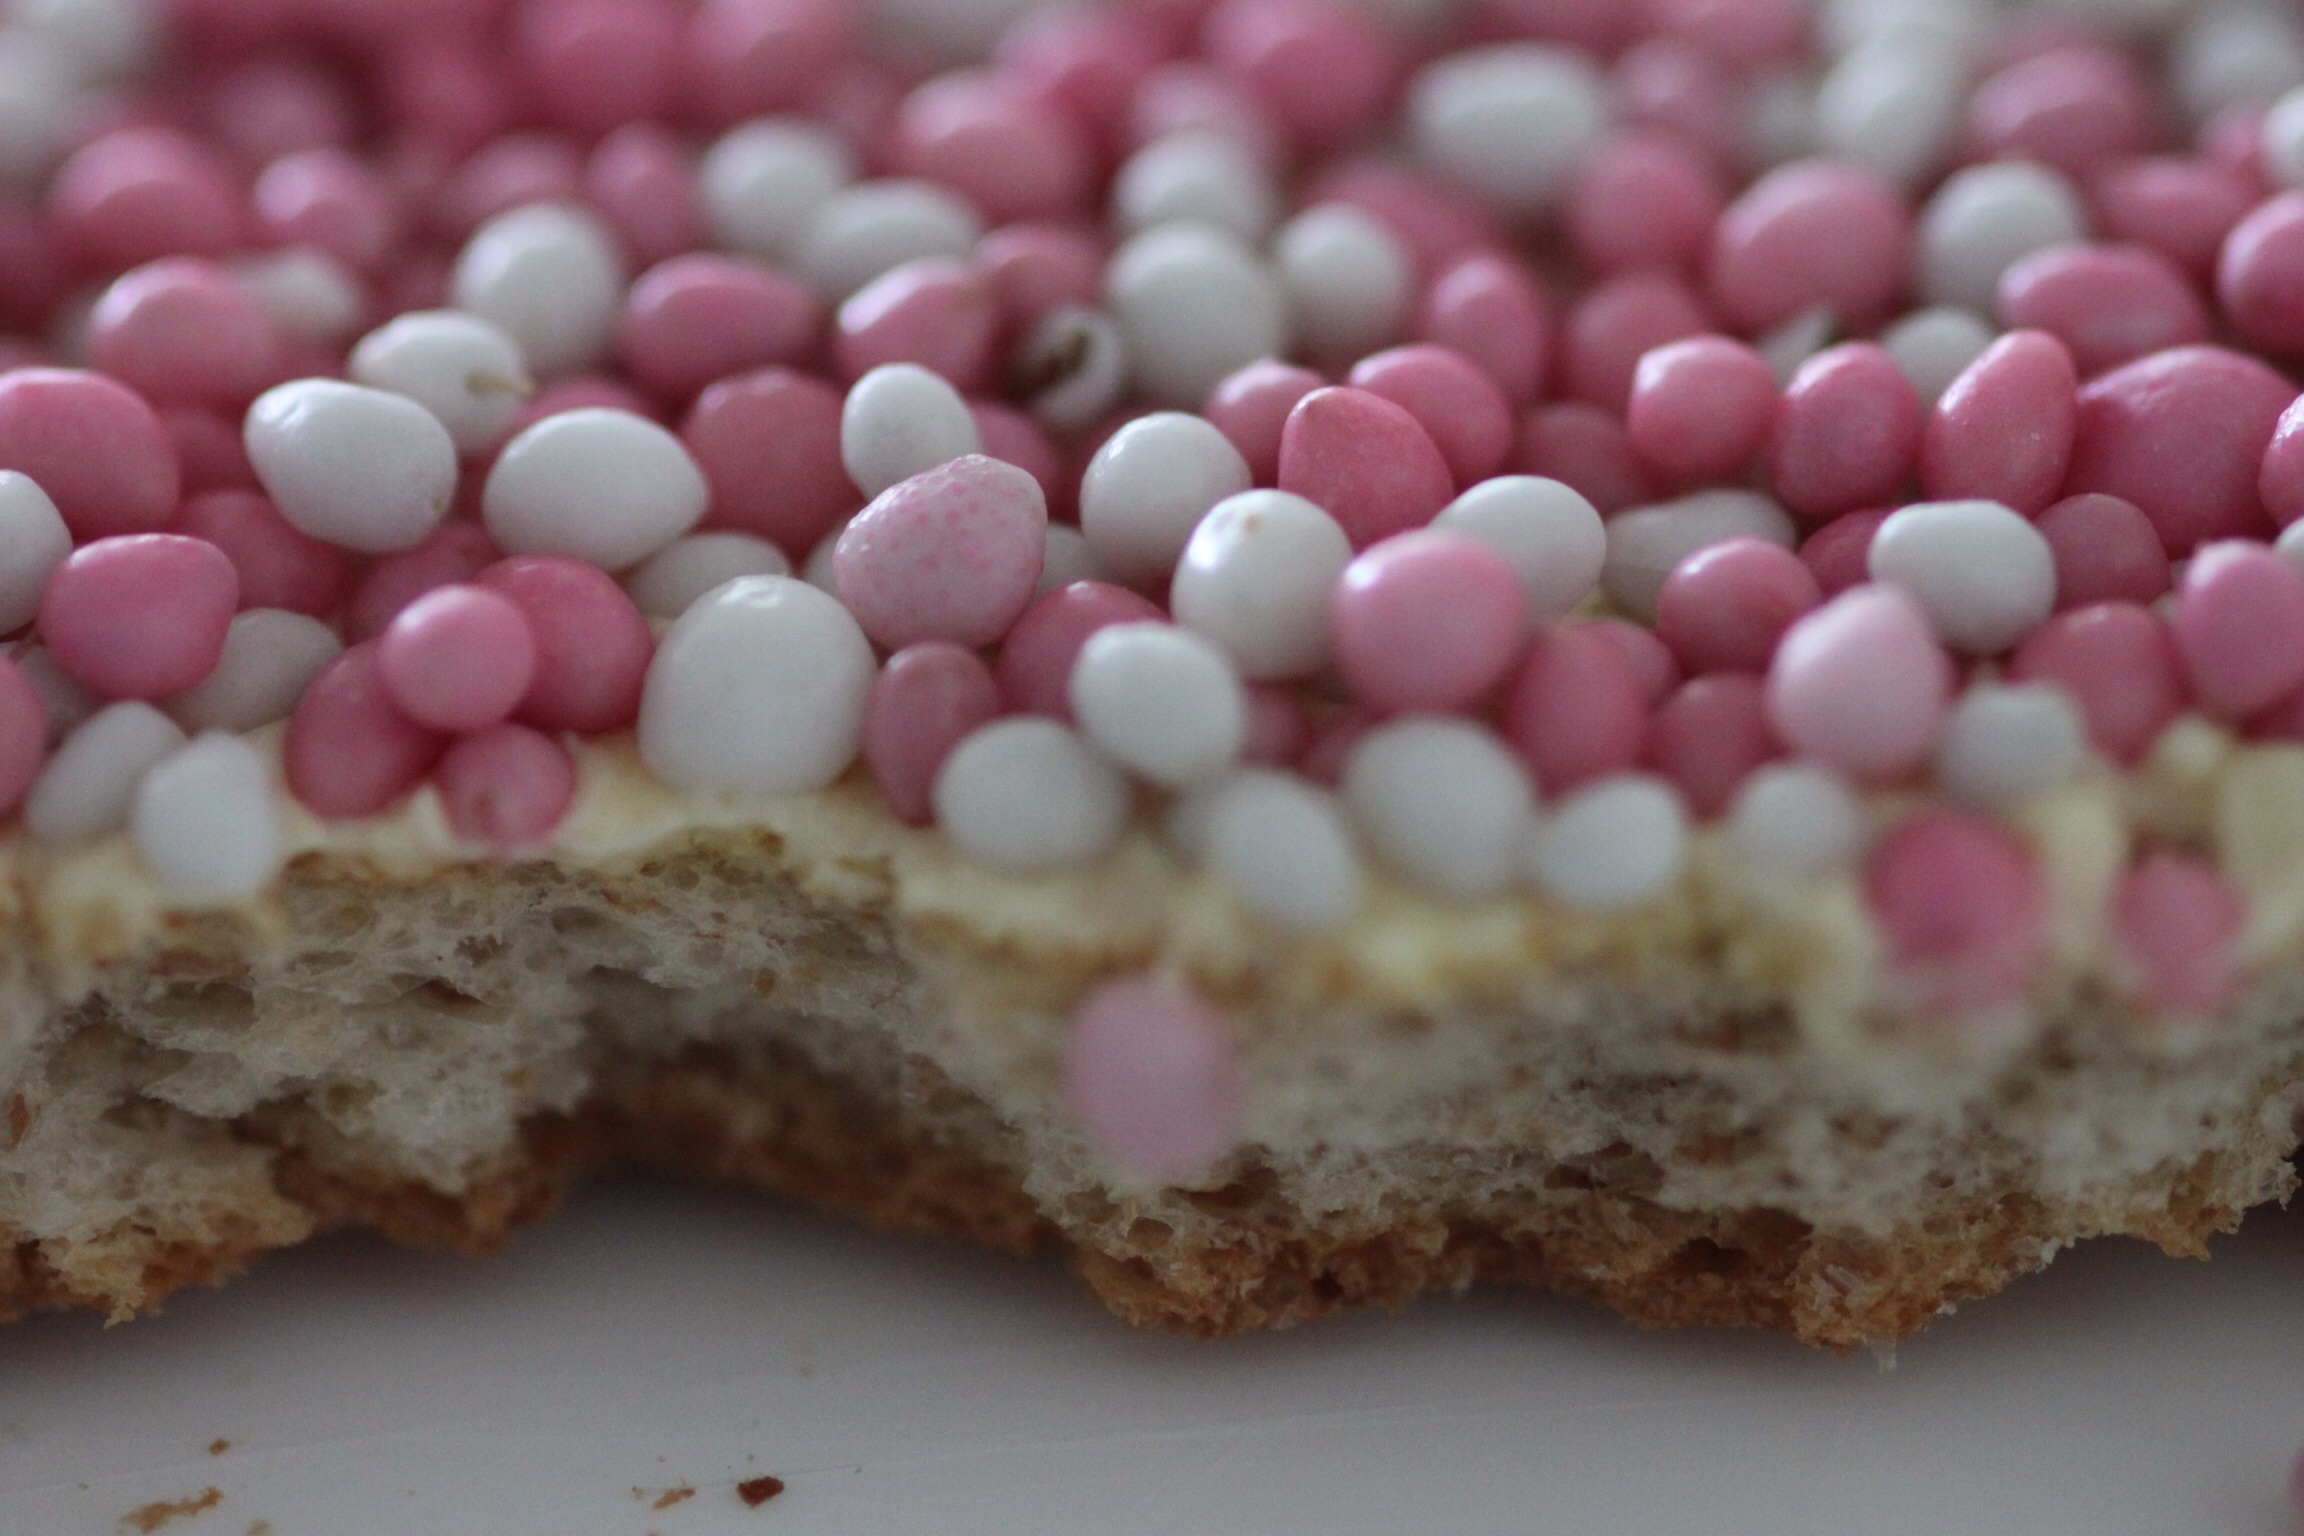
dish, food, produce, baking, dessert, cuisine, cake, icing, sweetness, sprinkles, baked goods, birth, torte, buttercream, snack food, rusks